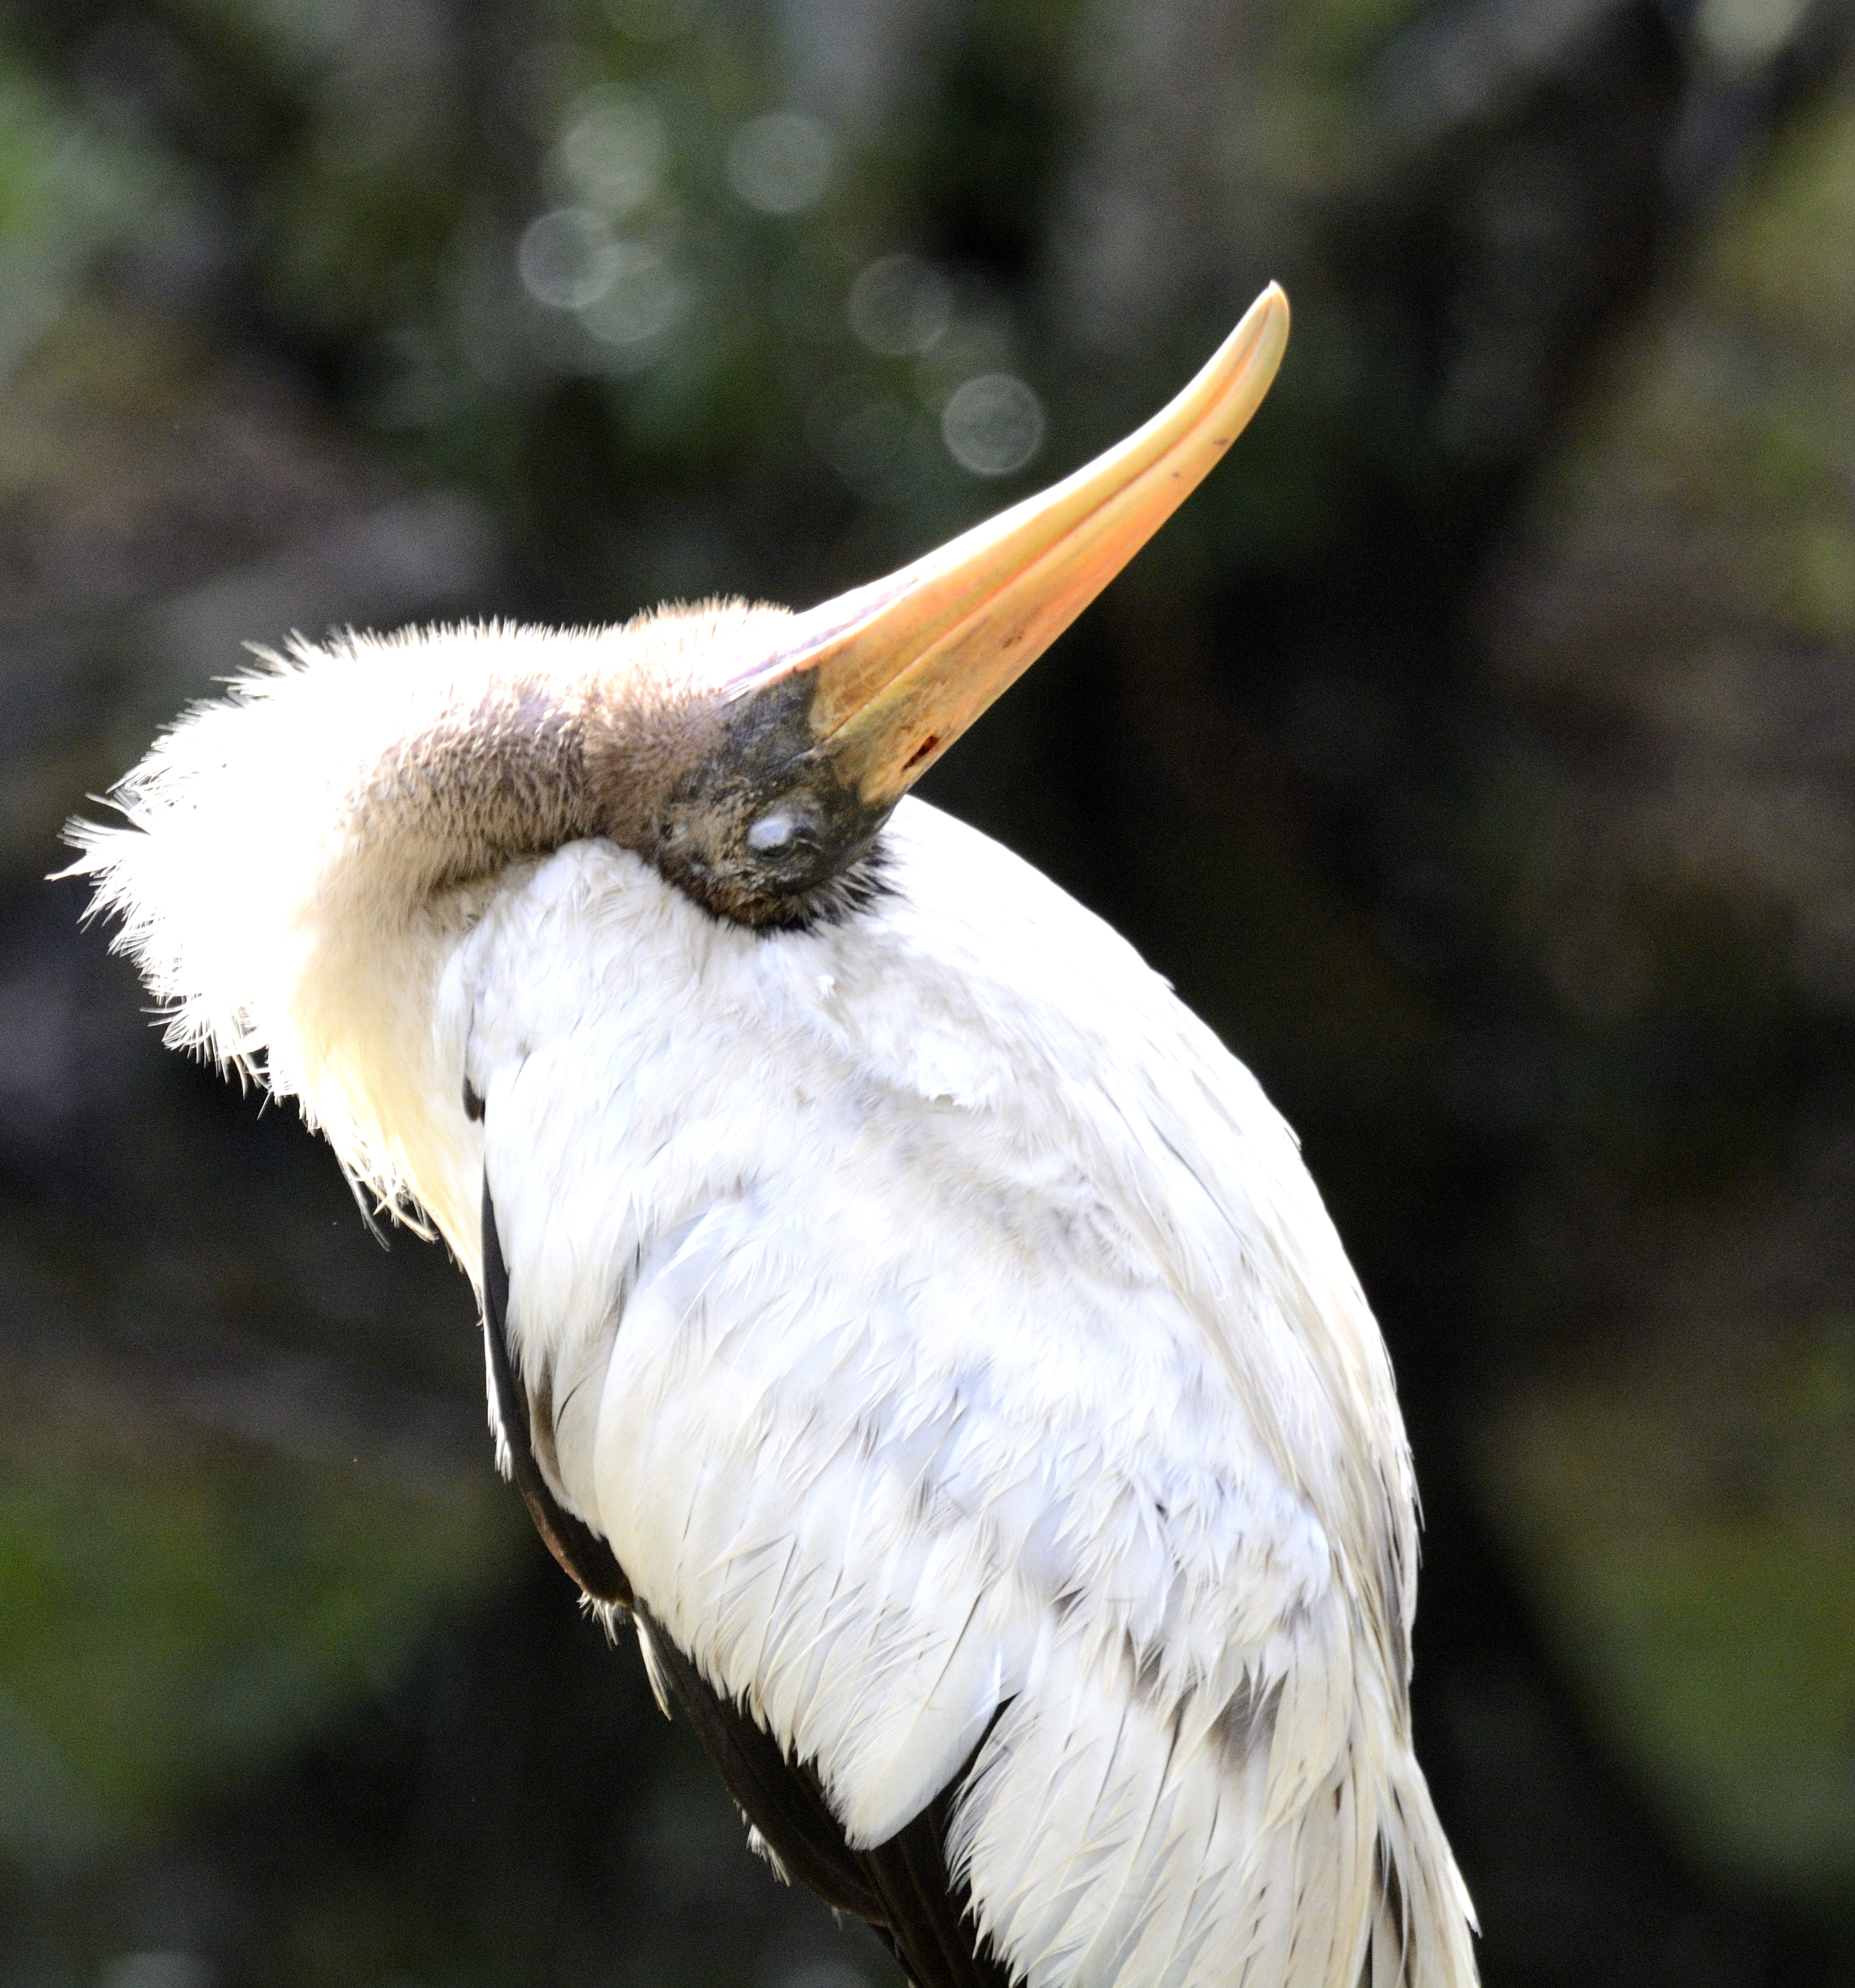
animals, nature, beak, organism, bird, feather, beauty, wing, wildlife, pollinator, morning, close up, macro photography, natural material, tail, coraciiformes, balance, piciformes